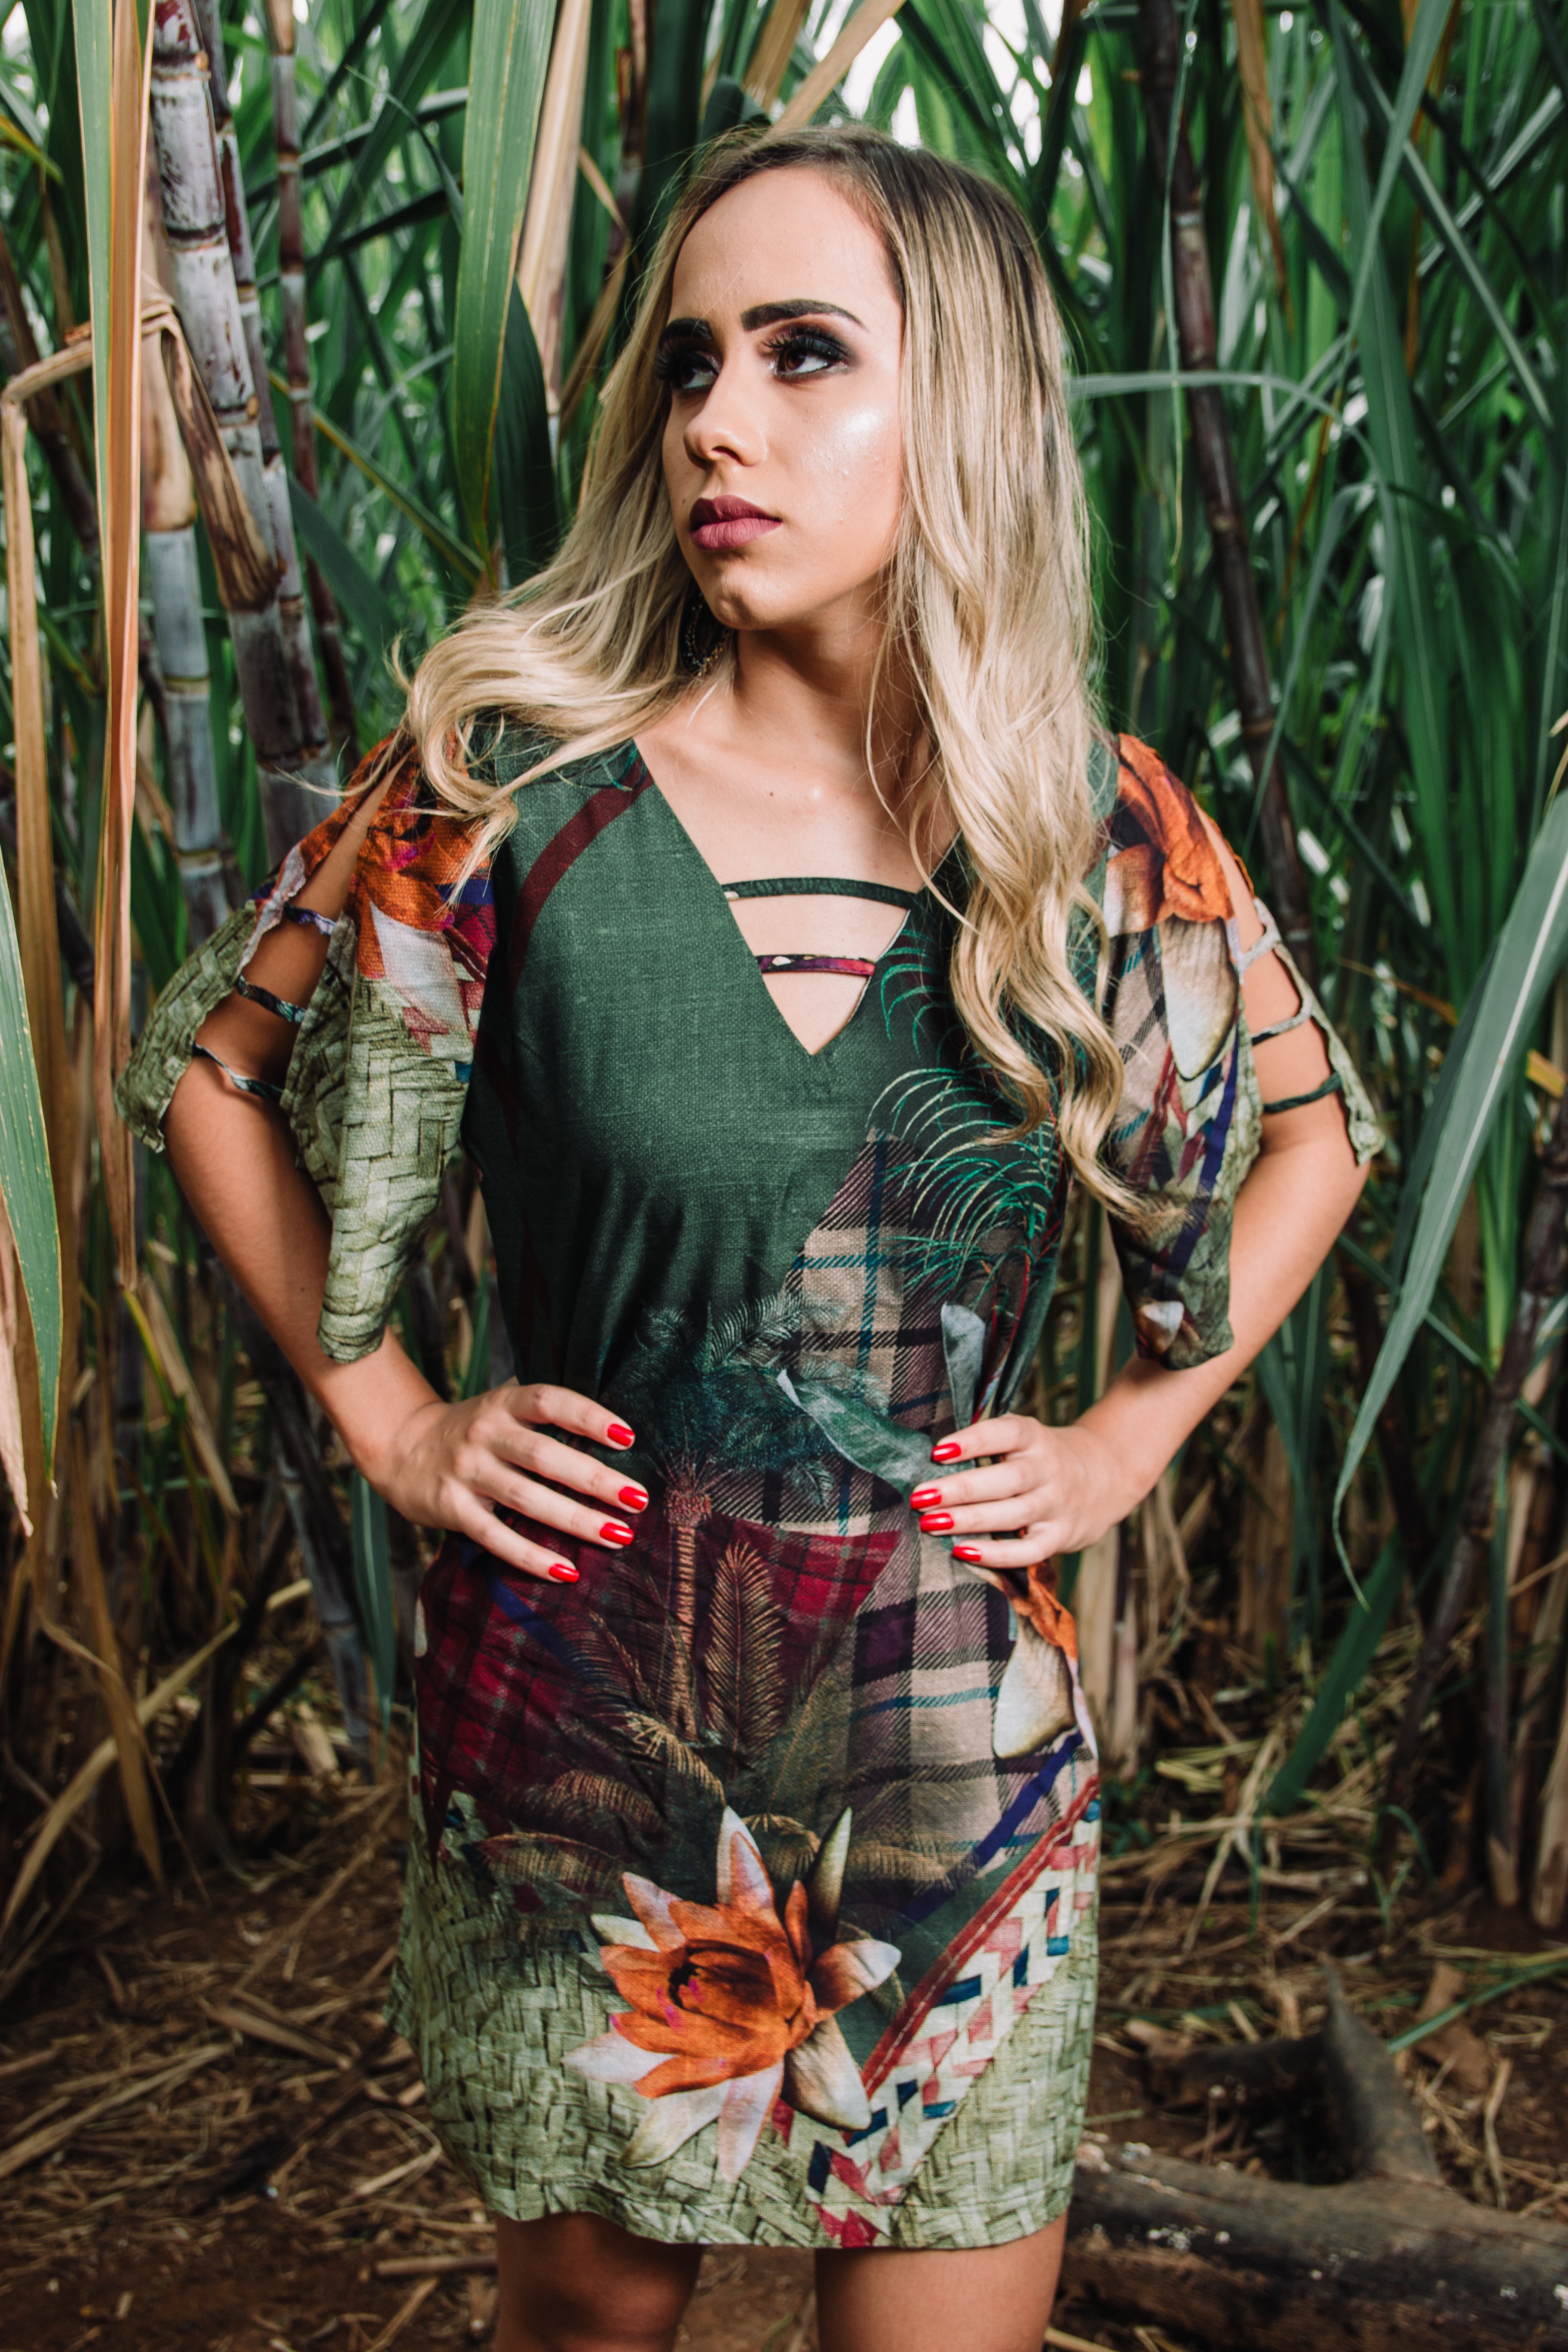
clothing, green, dress, beauty, shoulder, fashion, photo shoot, day dress, blond, waist, tree, neck, jungle, photography, sleeve, plant, fashion model, outerwear, pattern, long hair, shorts, model, forest, style